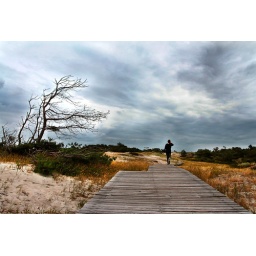
A girl walking on a wooden walkway near the beach